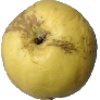
Label: golden_apple